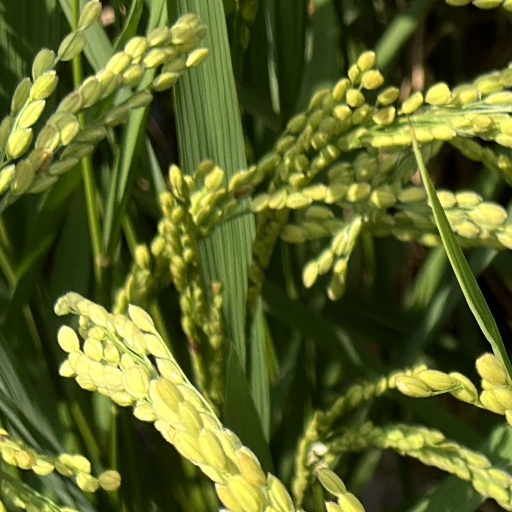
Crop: rice